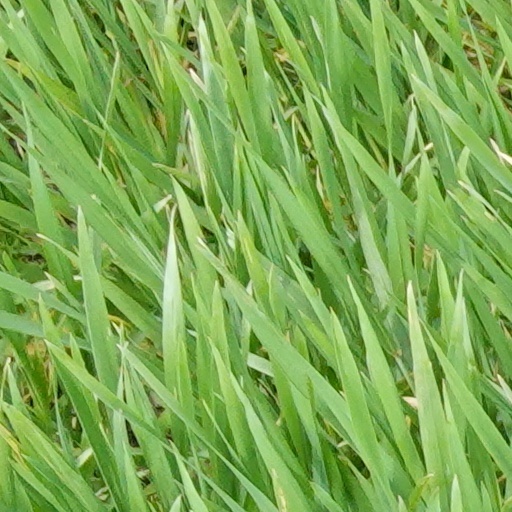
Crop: wheat